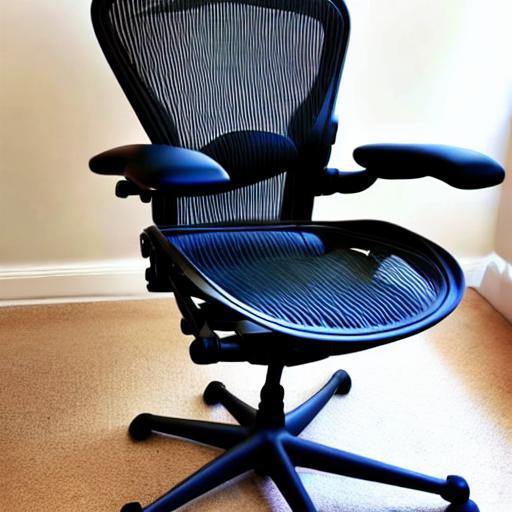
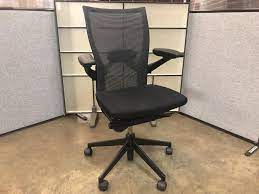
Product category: items_chair
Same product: no